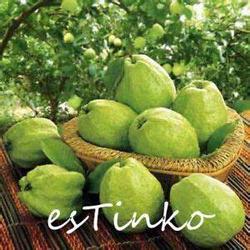
Label: Guava